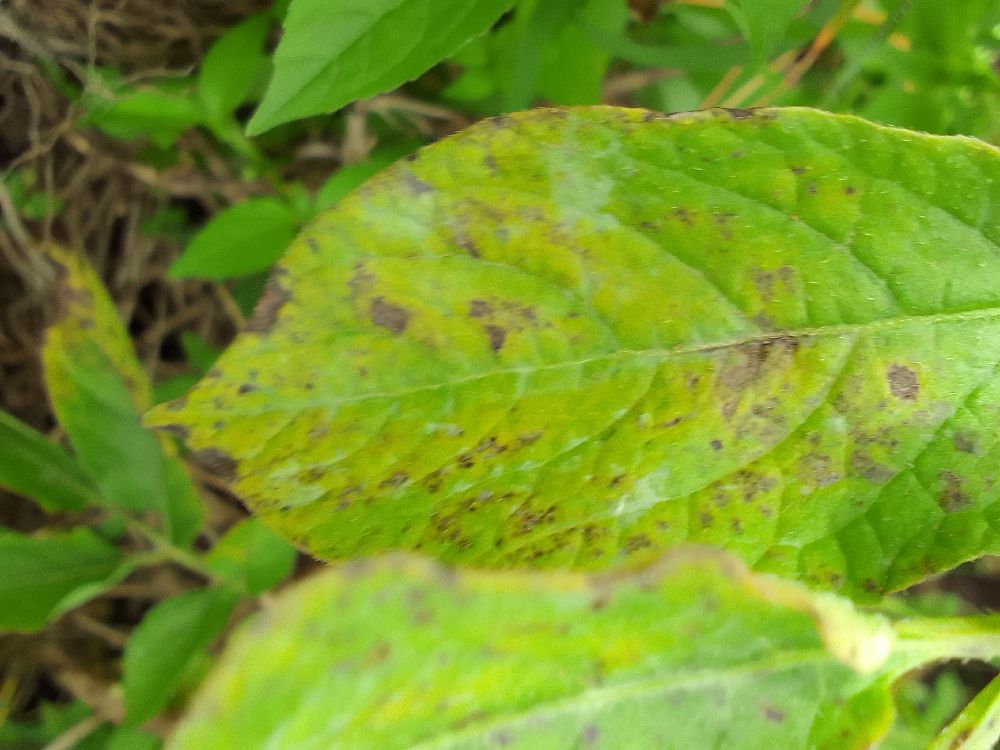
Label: Early blight